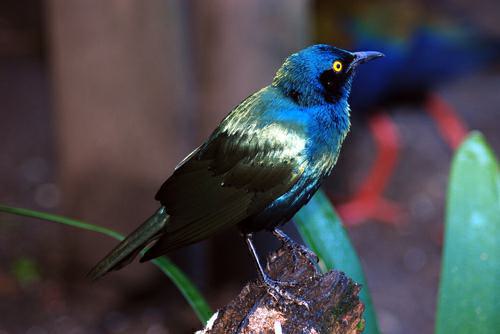
A photo of a cape glossy starling